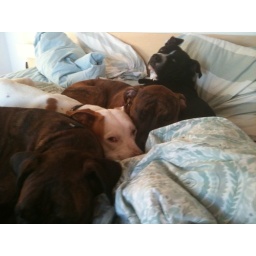
six dogs in a king size bed... no room for people... the other two girls are under the covers